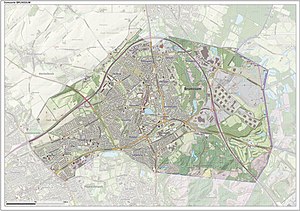
Brunssum
Brunssum er en kommune og en by, beliggende i den sydlige provins Limburg i Nederlandene. Kommunens størrelse er på 17,34 km², og indbyggertallet er på 28.466 pr. 1. april 2016. Kommunen grænser op til Onderbanken, Gangelt, Geilenkirchen, Übach-Palenberg, Landgraaf, Heerlen, og Schinnen.